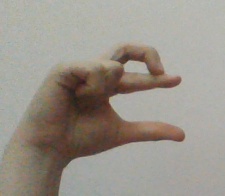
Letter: thal